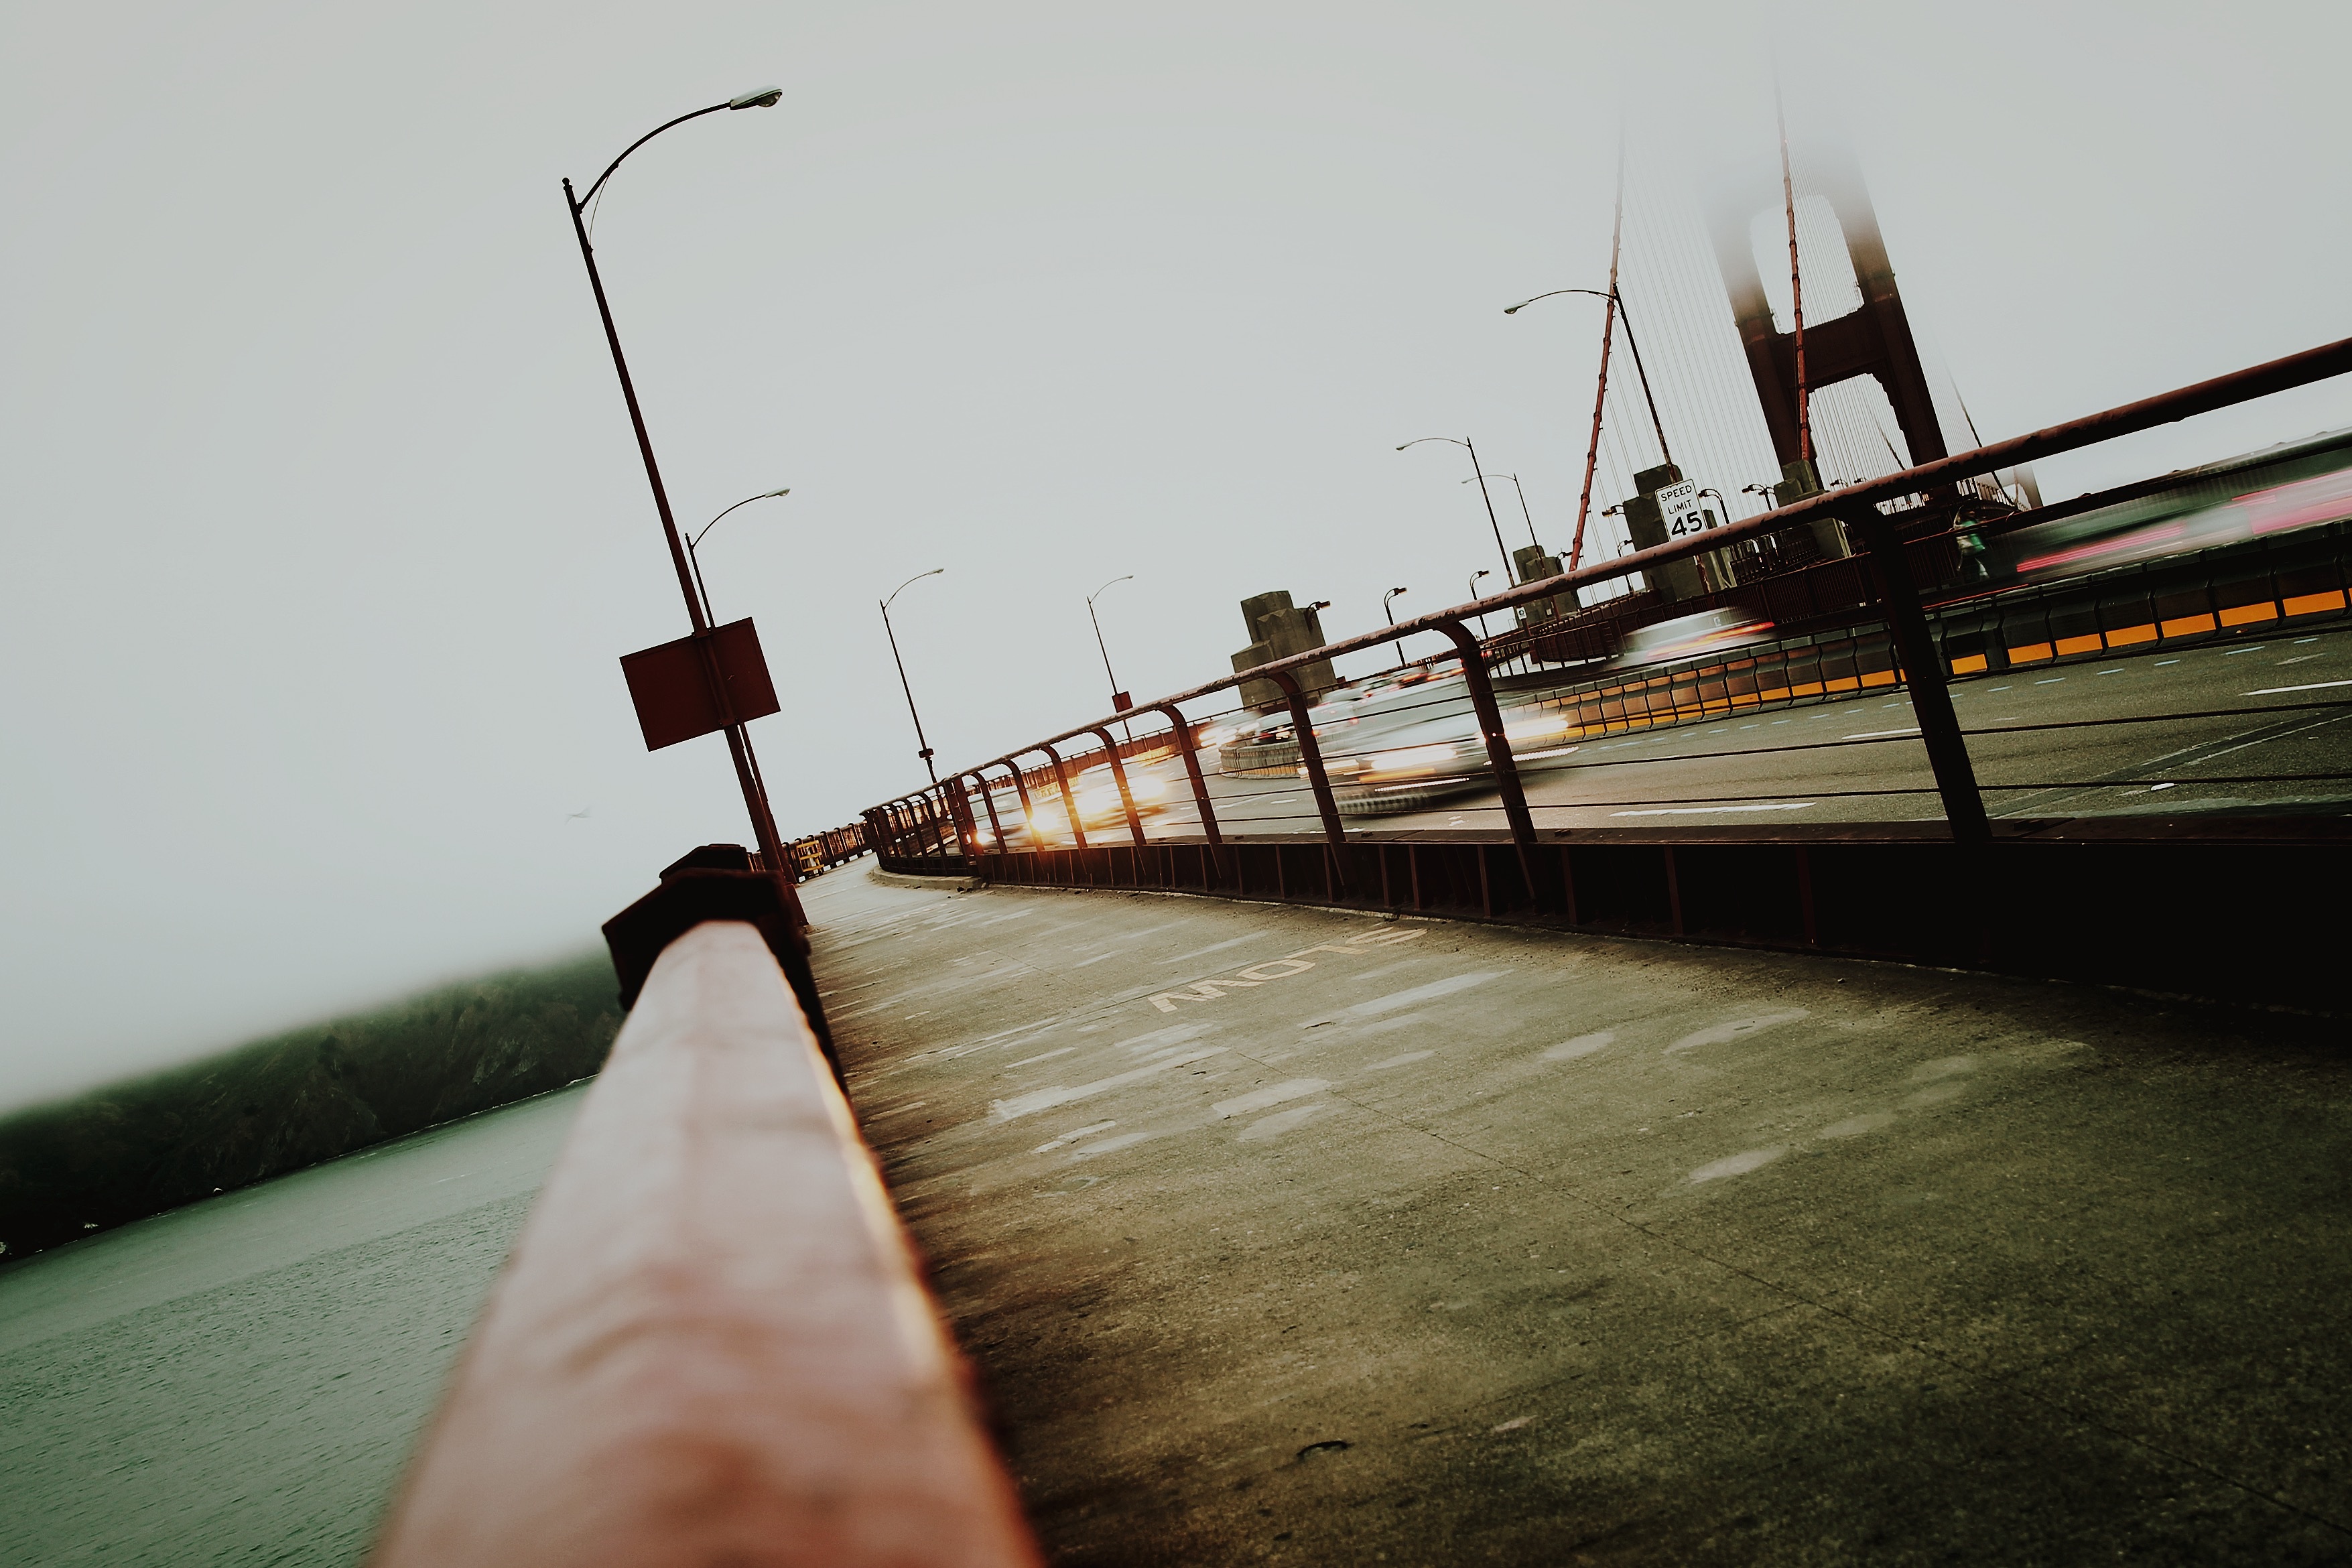
sea, water, sunset, boat, morning, wave, evening, line, reflection, vehicle, shape